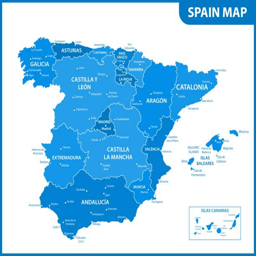
the detailed map with regions or states and cities , capitals vector art illustration